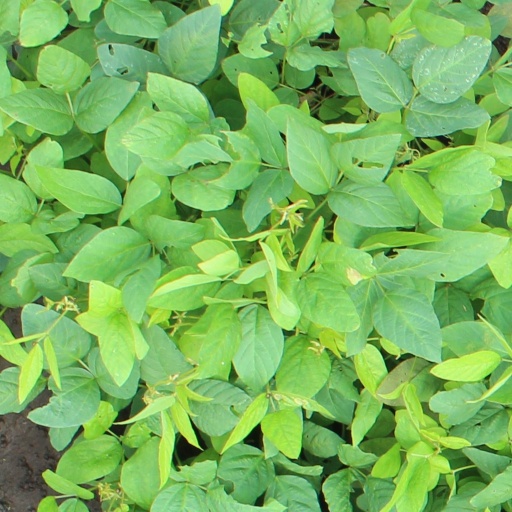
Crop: soybean